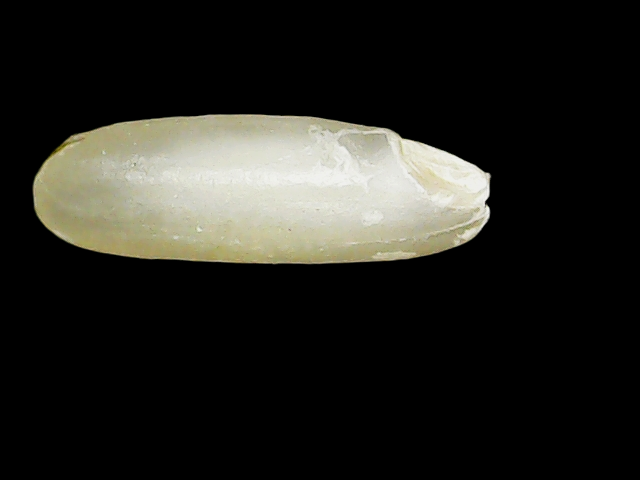
Rice variety: Binadhan16